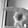
ASL letter: P